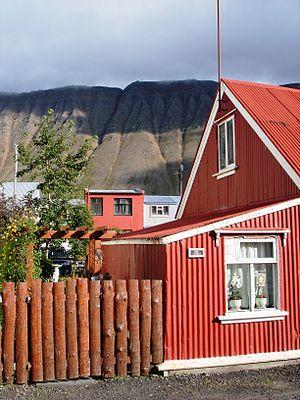
Maison à Ísafjörður